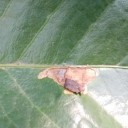
Label: Miner